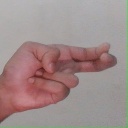
अक्षर: ह